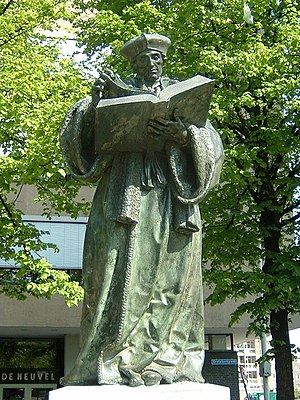
Den hollandske guldalder / Opblomstring / Kunst og kultur / Skulptur
Statue af Erasmus af Rotterdam.